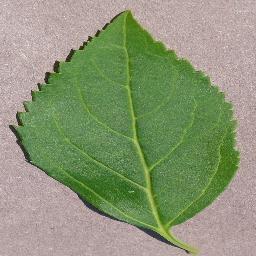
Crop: cherry
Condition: (including_sour)_healthy